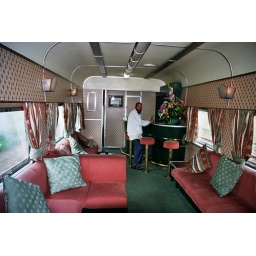
Relaxing in lounge car as we approach Pretoria